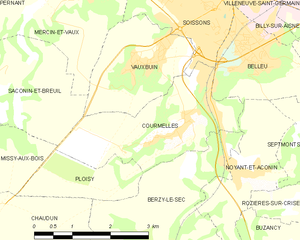
Carte des communes françaises: Courmelles